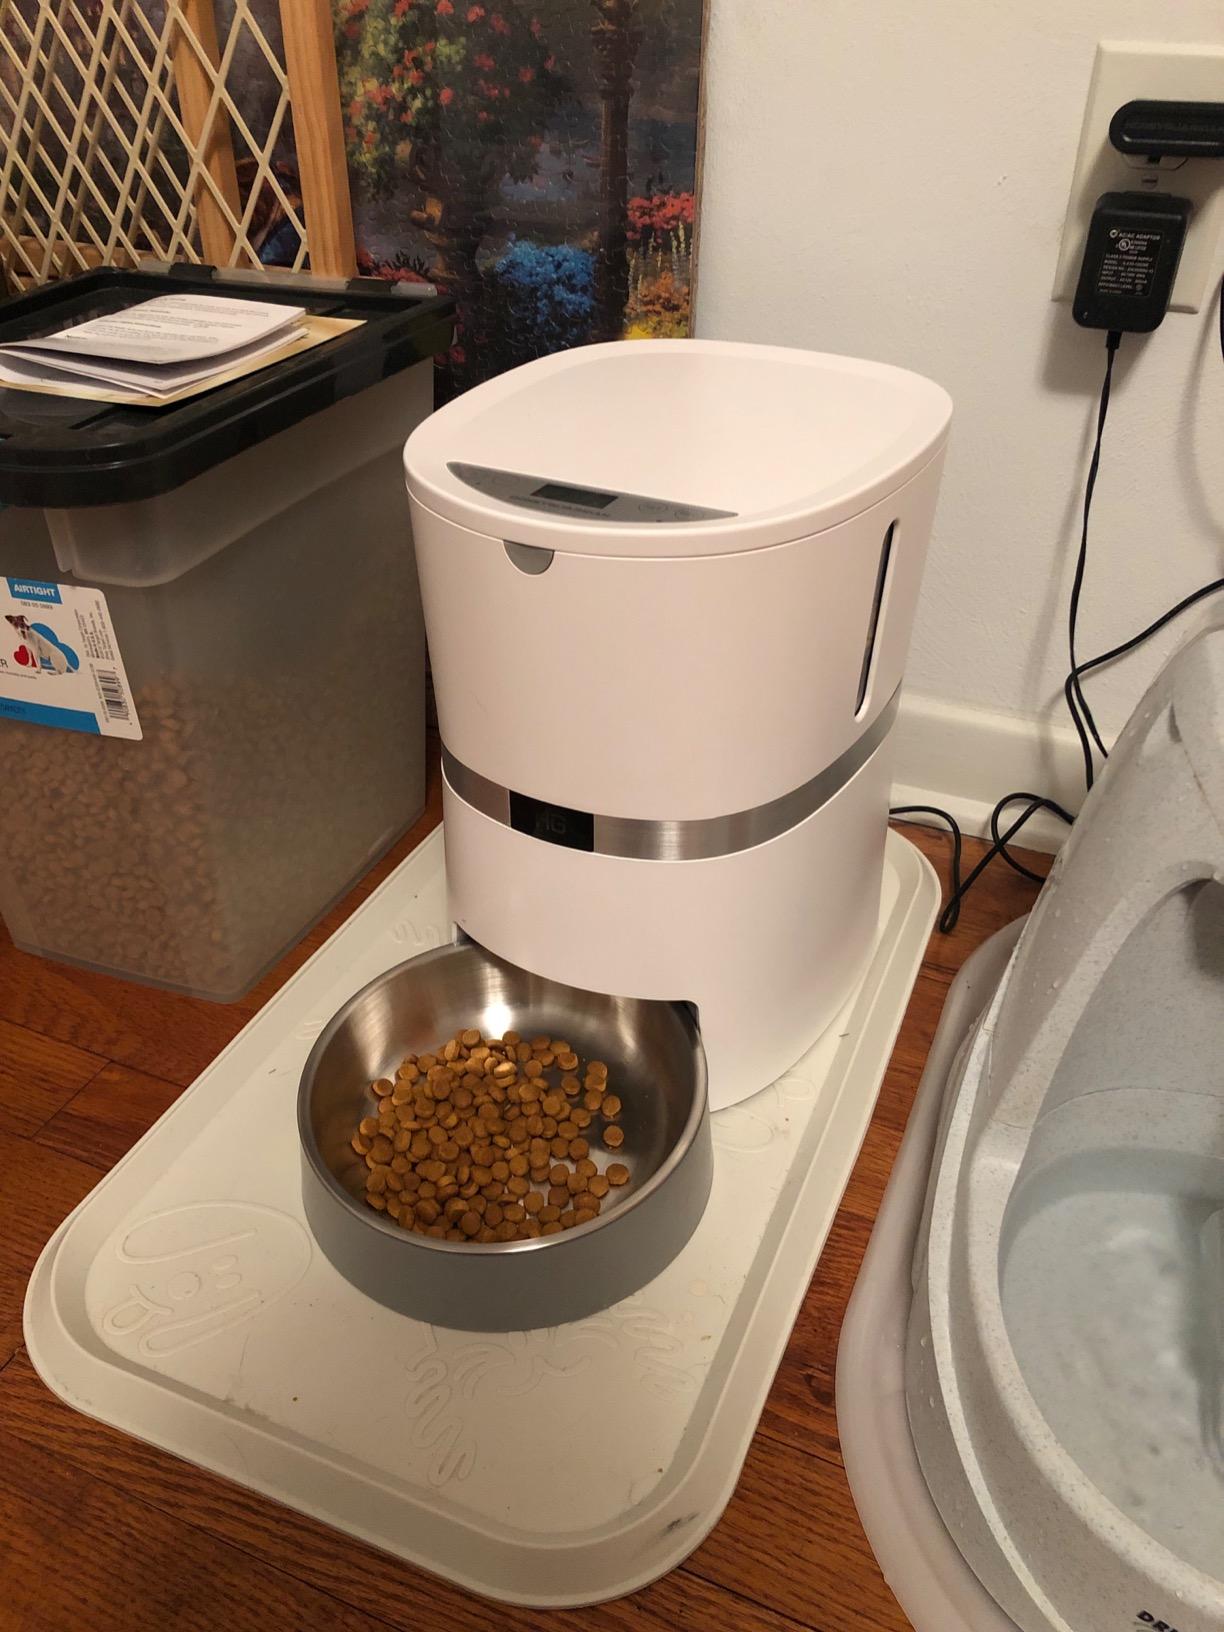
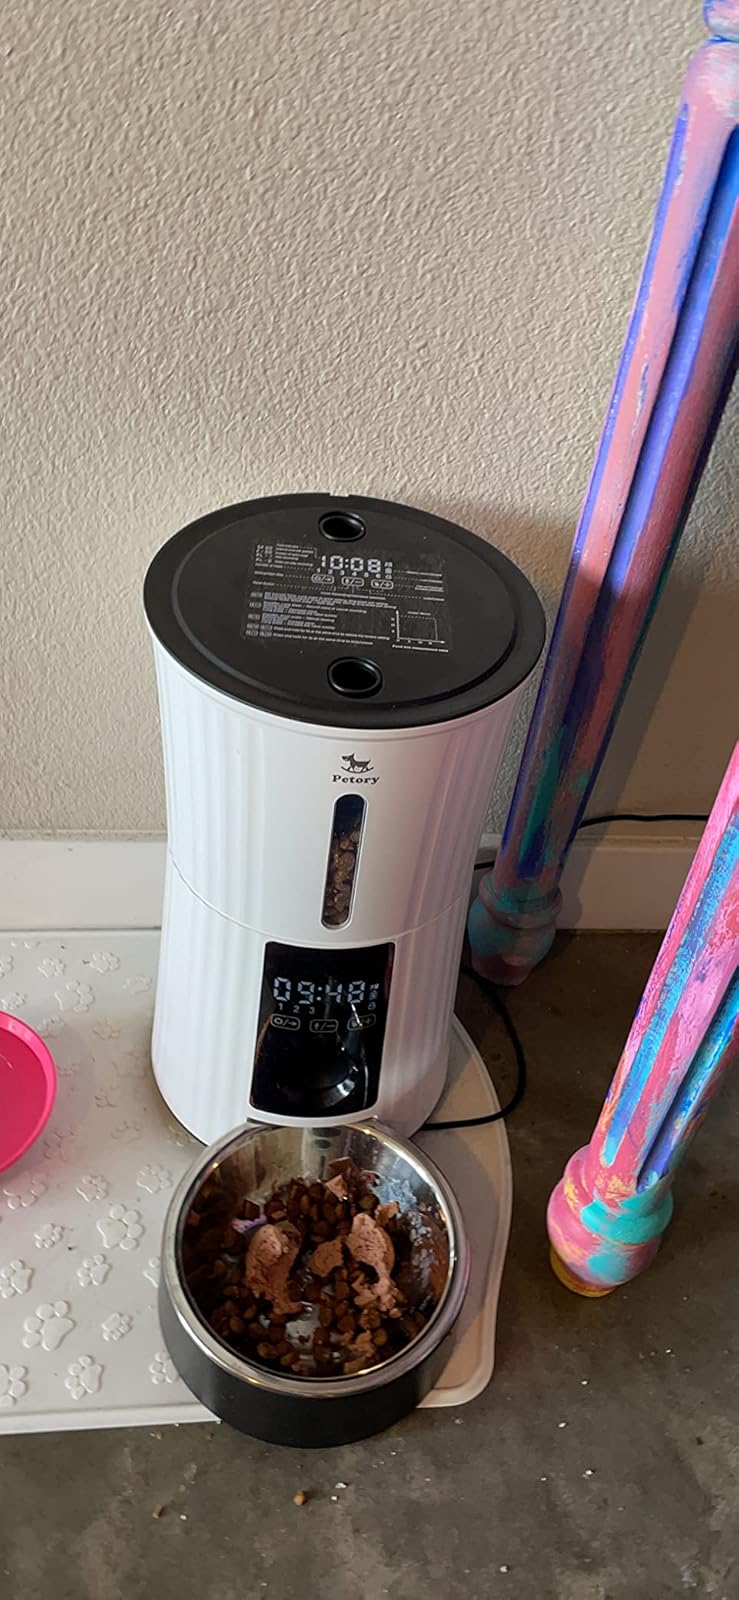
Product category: items_feeder
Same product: no